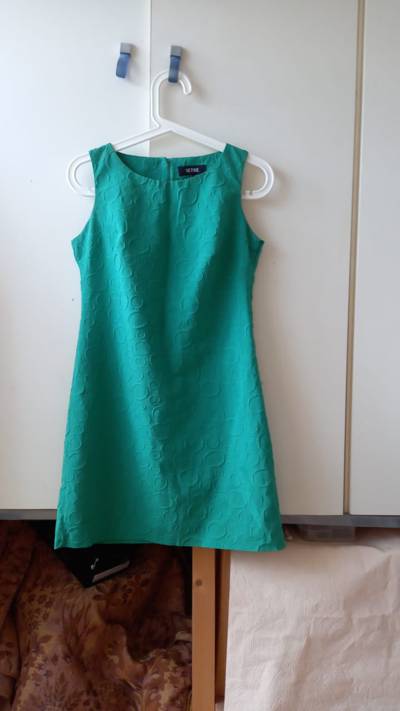
Waste category: clothes